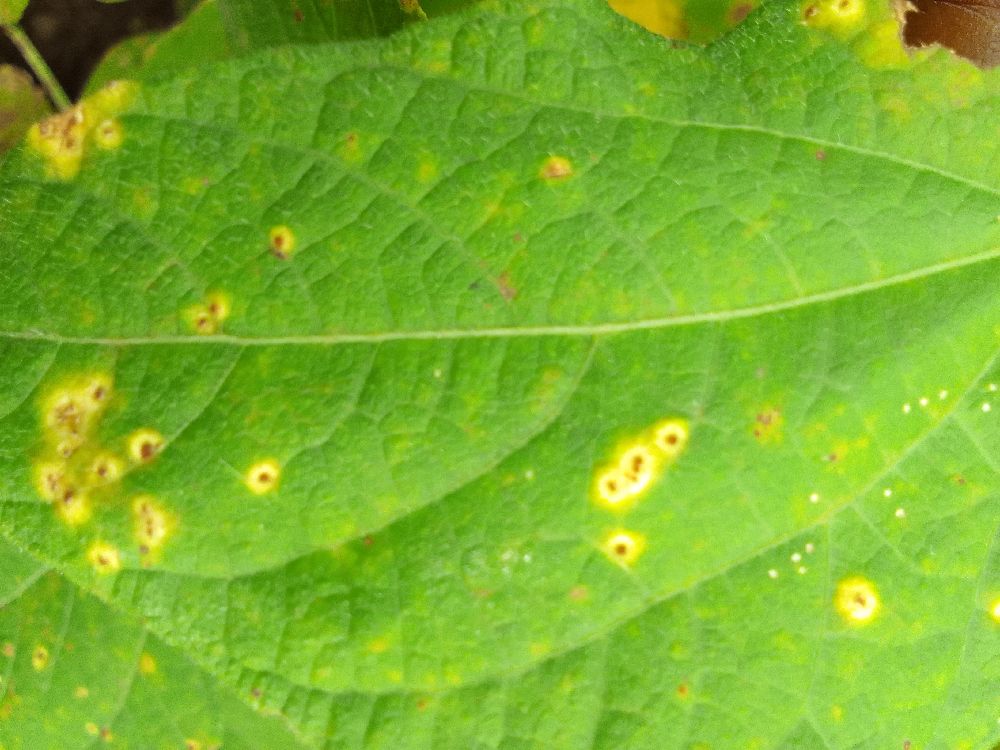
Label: rust